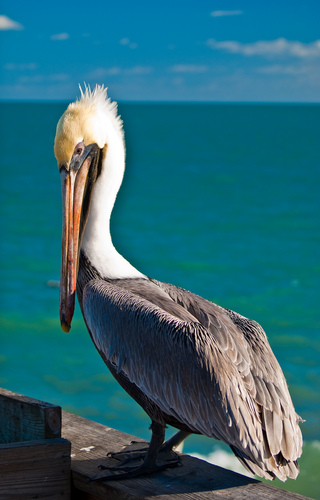
this is a large gray bird with a white neck and a large orange bill as long as its torso.
a large bird with a long bill with a cream crown and white nape.
this bird has a mostly gray body, long white neck, and extremely long bill.
this large seabird has a grey body, a long, curved white neck and a large, orange pouch-like bill.
this bird has medium-gray wings and belly, a white neck and crown, and a very long orange bill.
this particular bird has a long white neck with a long orange bill
this bird has wings that are grey and has an orange bill
this bird is white, and gray in color, with a very large orange beak.
this bird is grey with white and has a long, pointy beak.
the bird has a long orange bill, long white neck and grey wings.
Species: Brown Pelican